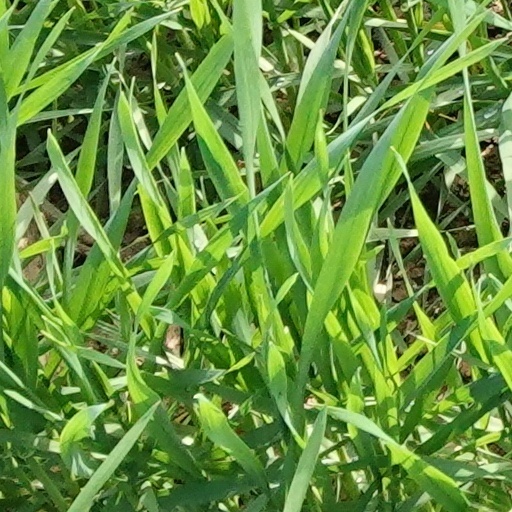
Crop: wheat